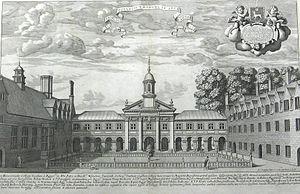
Emmanuel College est un des 31 collèges de l'université de Cambridge au Royaume-Uni. Il fut fondé en 1584 par Sir Walter Mildmay.